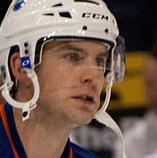
Age: 34